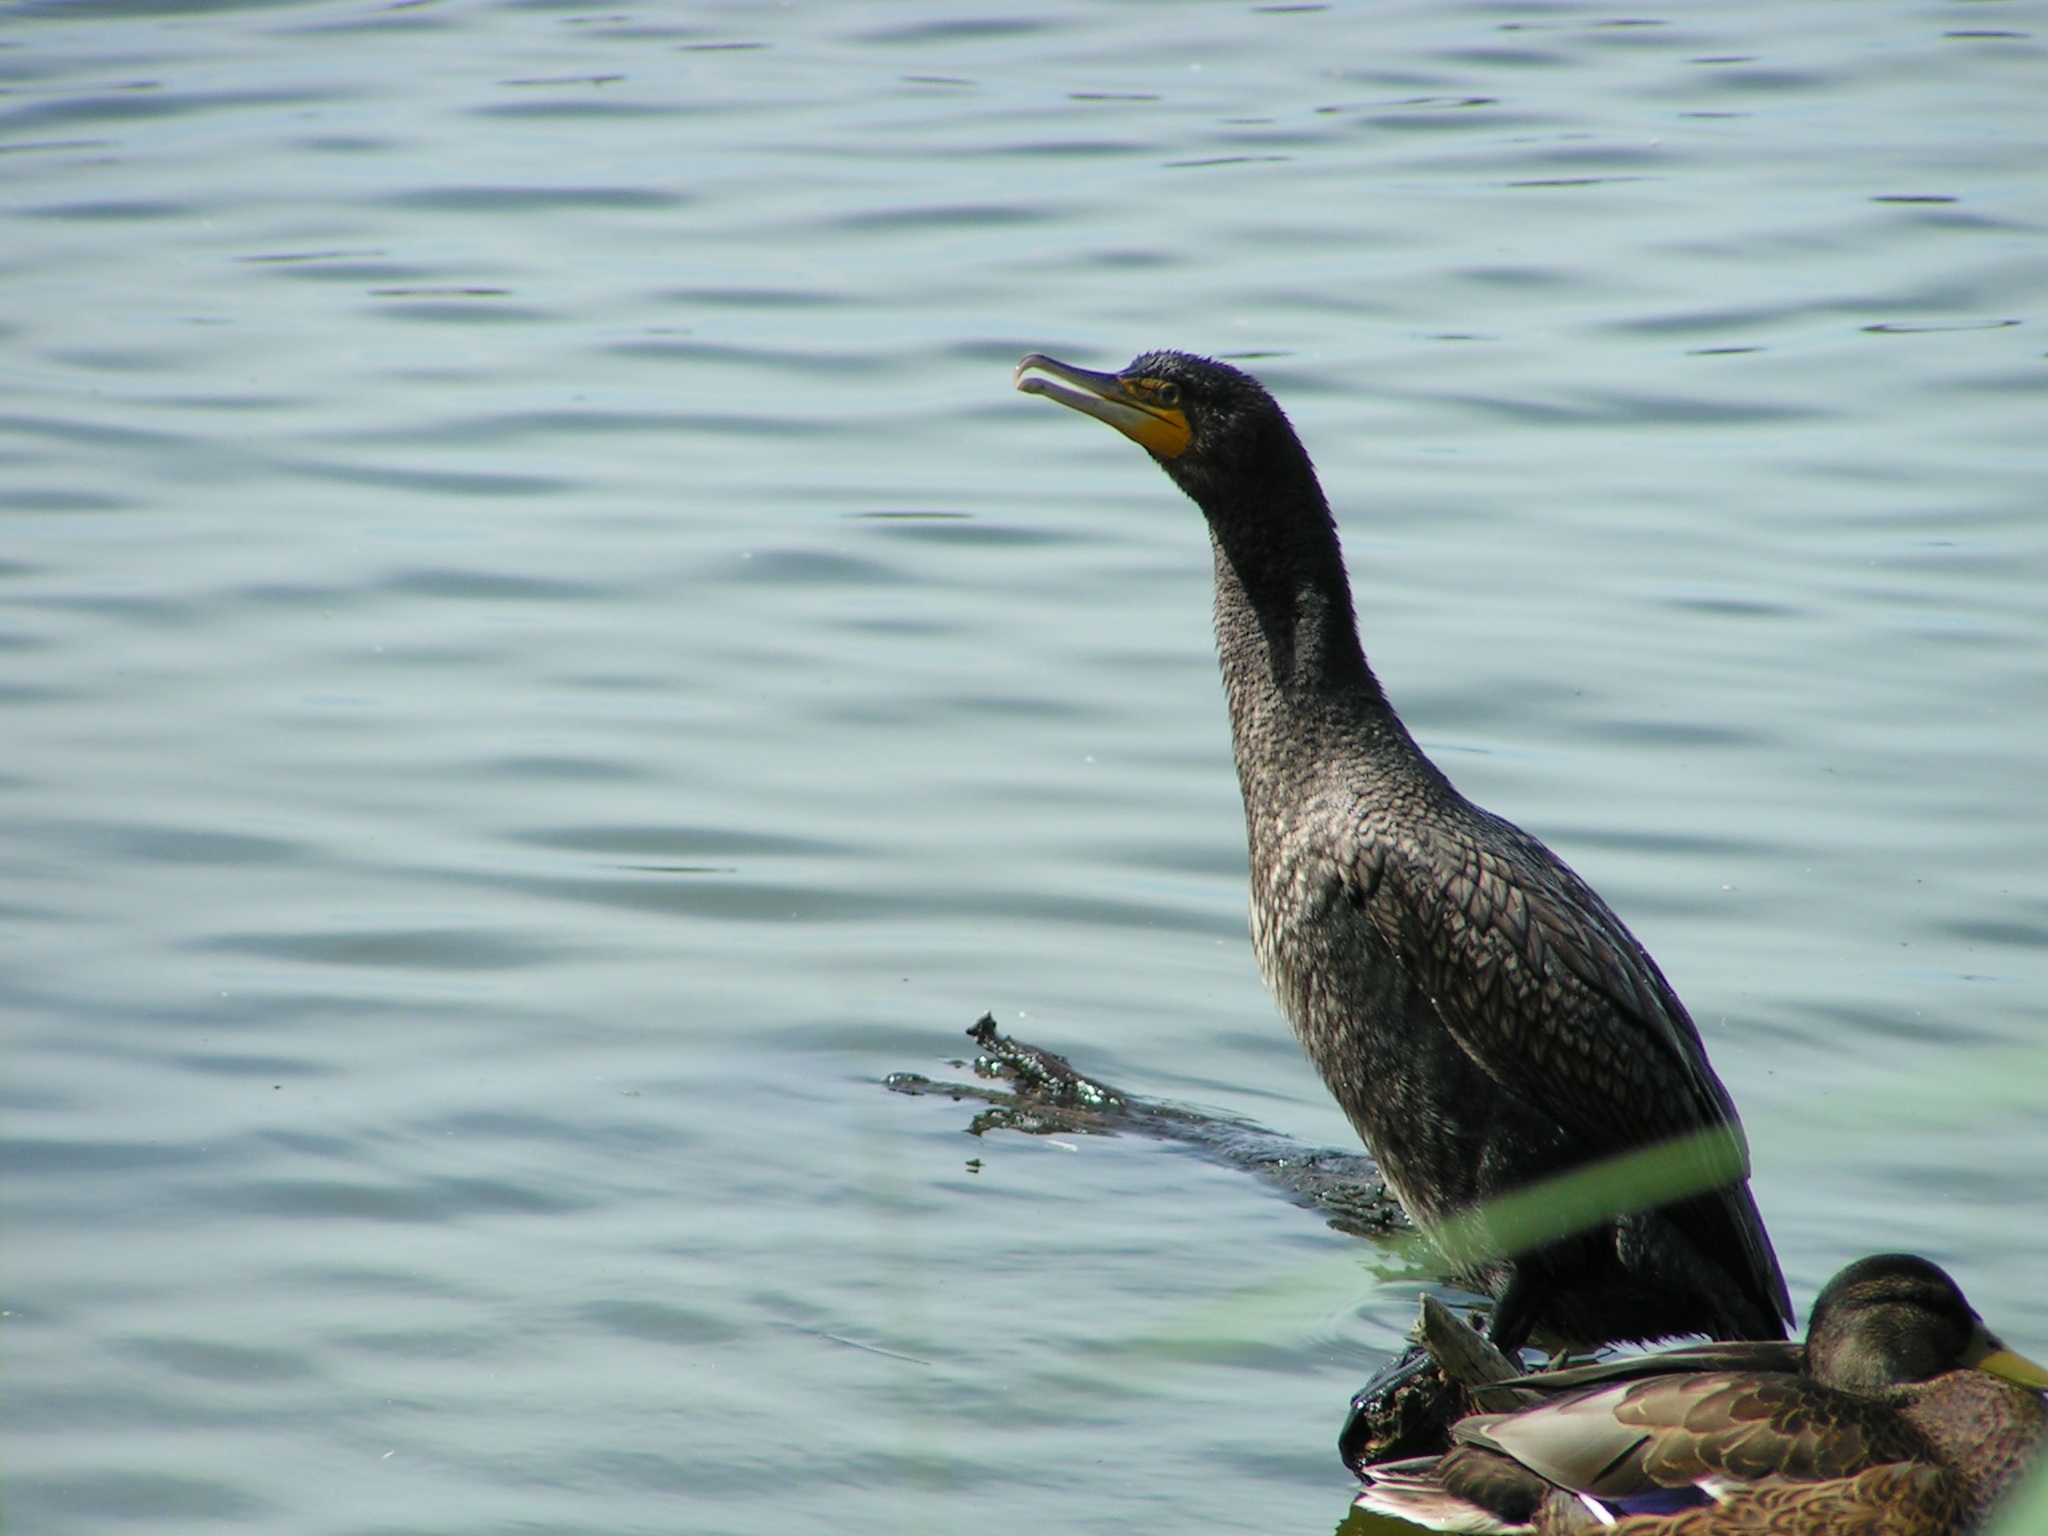
nature, bird, wildlife, beak, fauna, vertebrate, cormorant, waterfowl, mergus, great cormorant, seaduck